Pop out cake

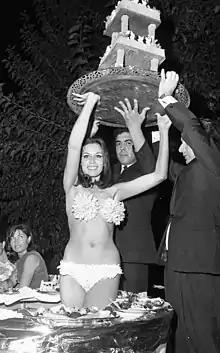
Pop out cake at a restaurant opening in Jaffa, Israel (c. 1969)

From the 19th century onwards, the pop out cake became exclusive to attractive young women jumping out of cakes during decadent parties.